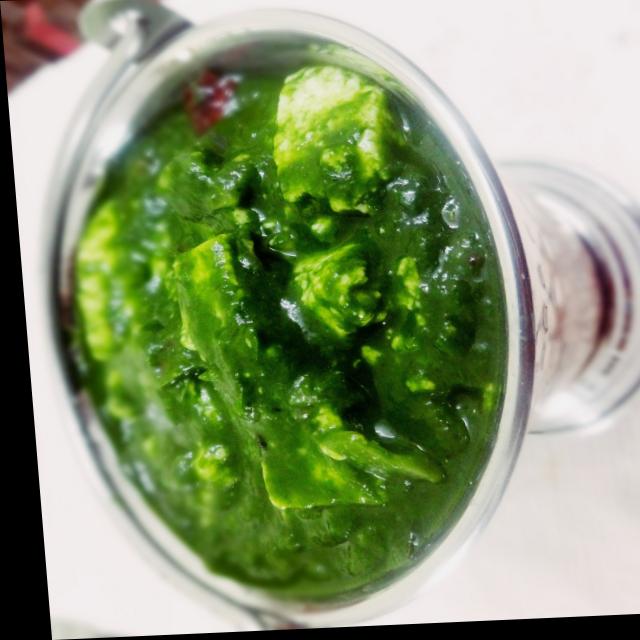
Dish: palak_paneer